Milcote railway station

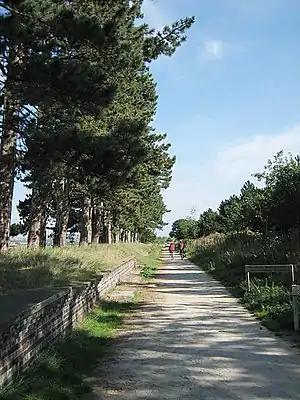
The station site in 2005, showing the remains of the up platform. The trees are 97 years old.

Milcote railway station was a station on the Great Western Railway line between and , which in 1908 became part of the Great Western Railway's new main line between Birmingham and Cheltenham.